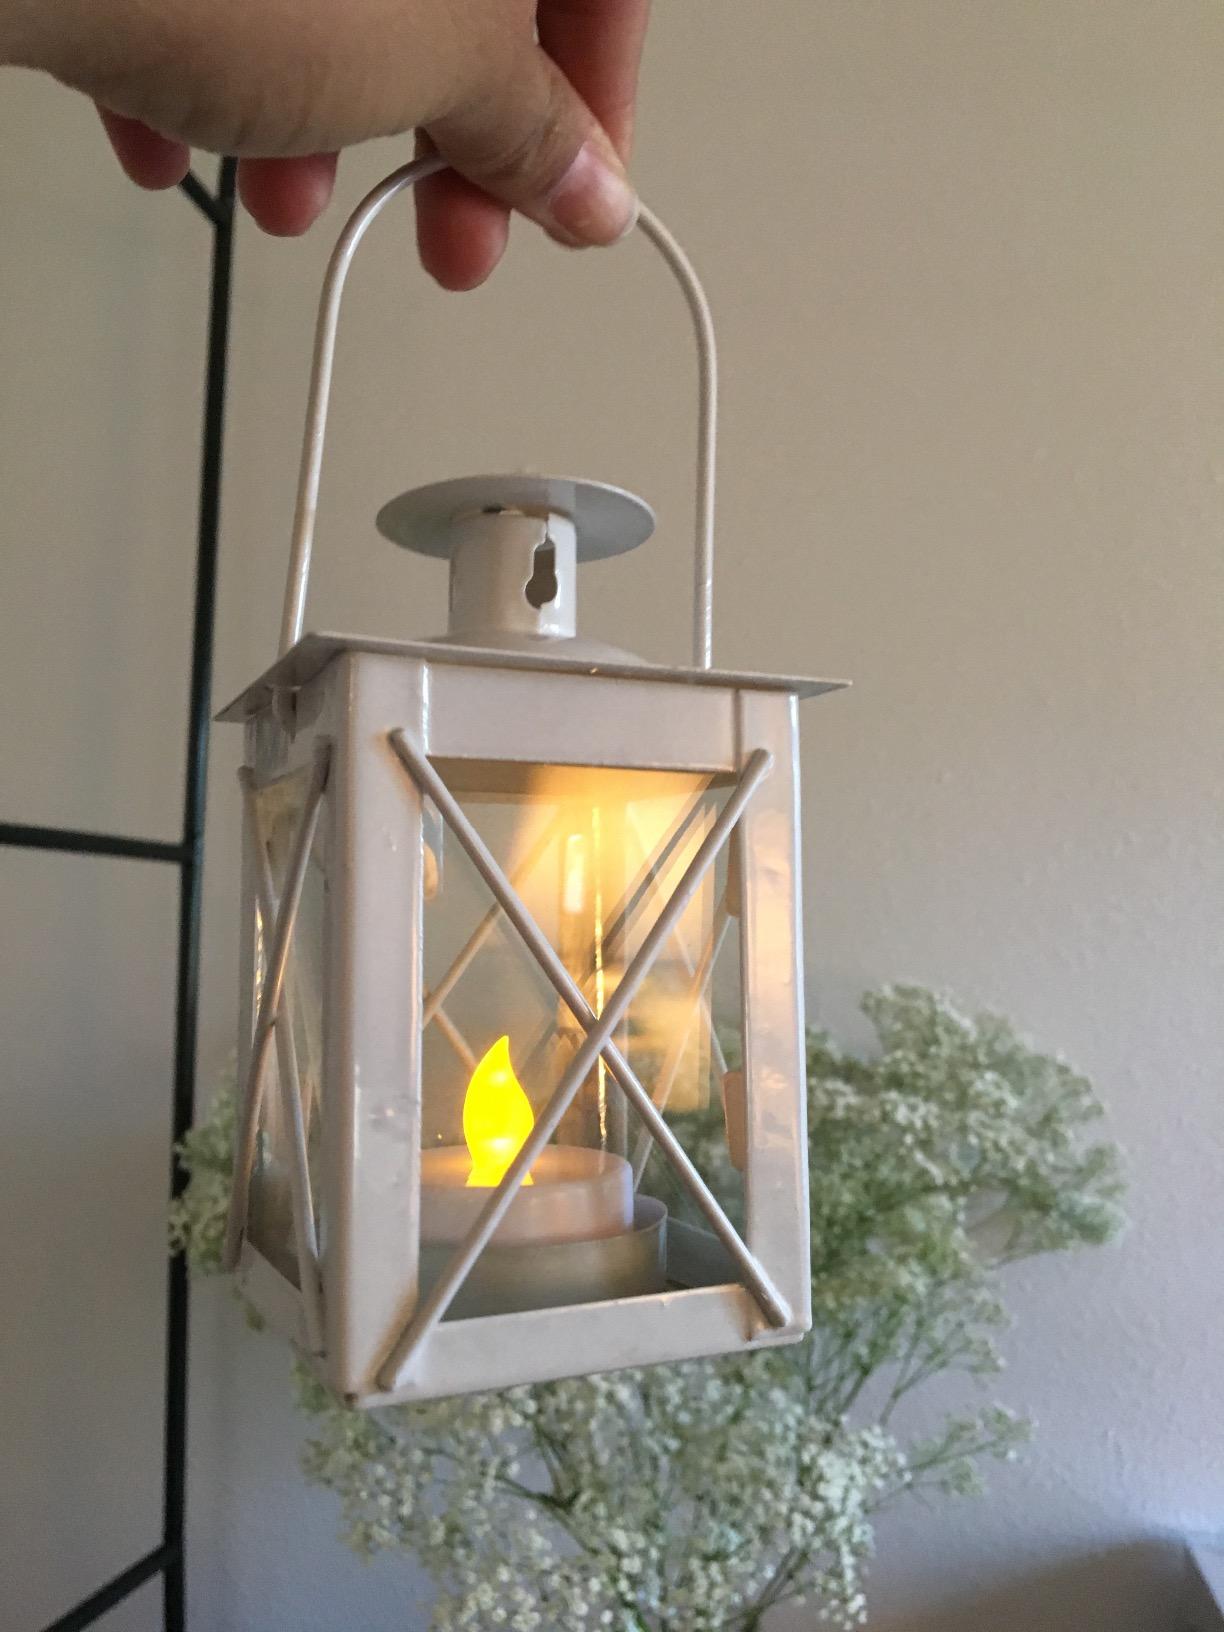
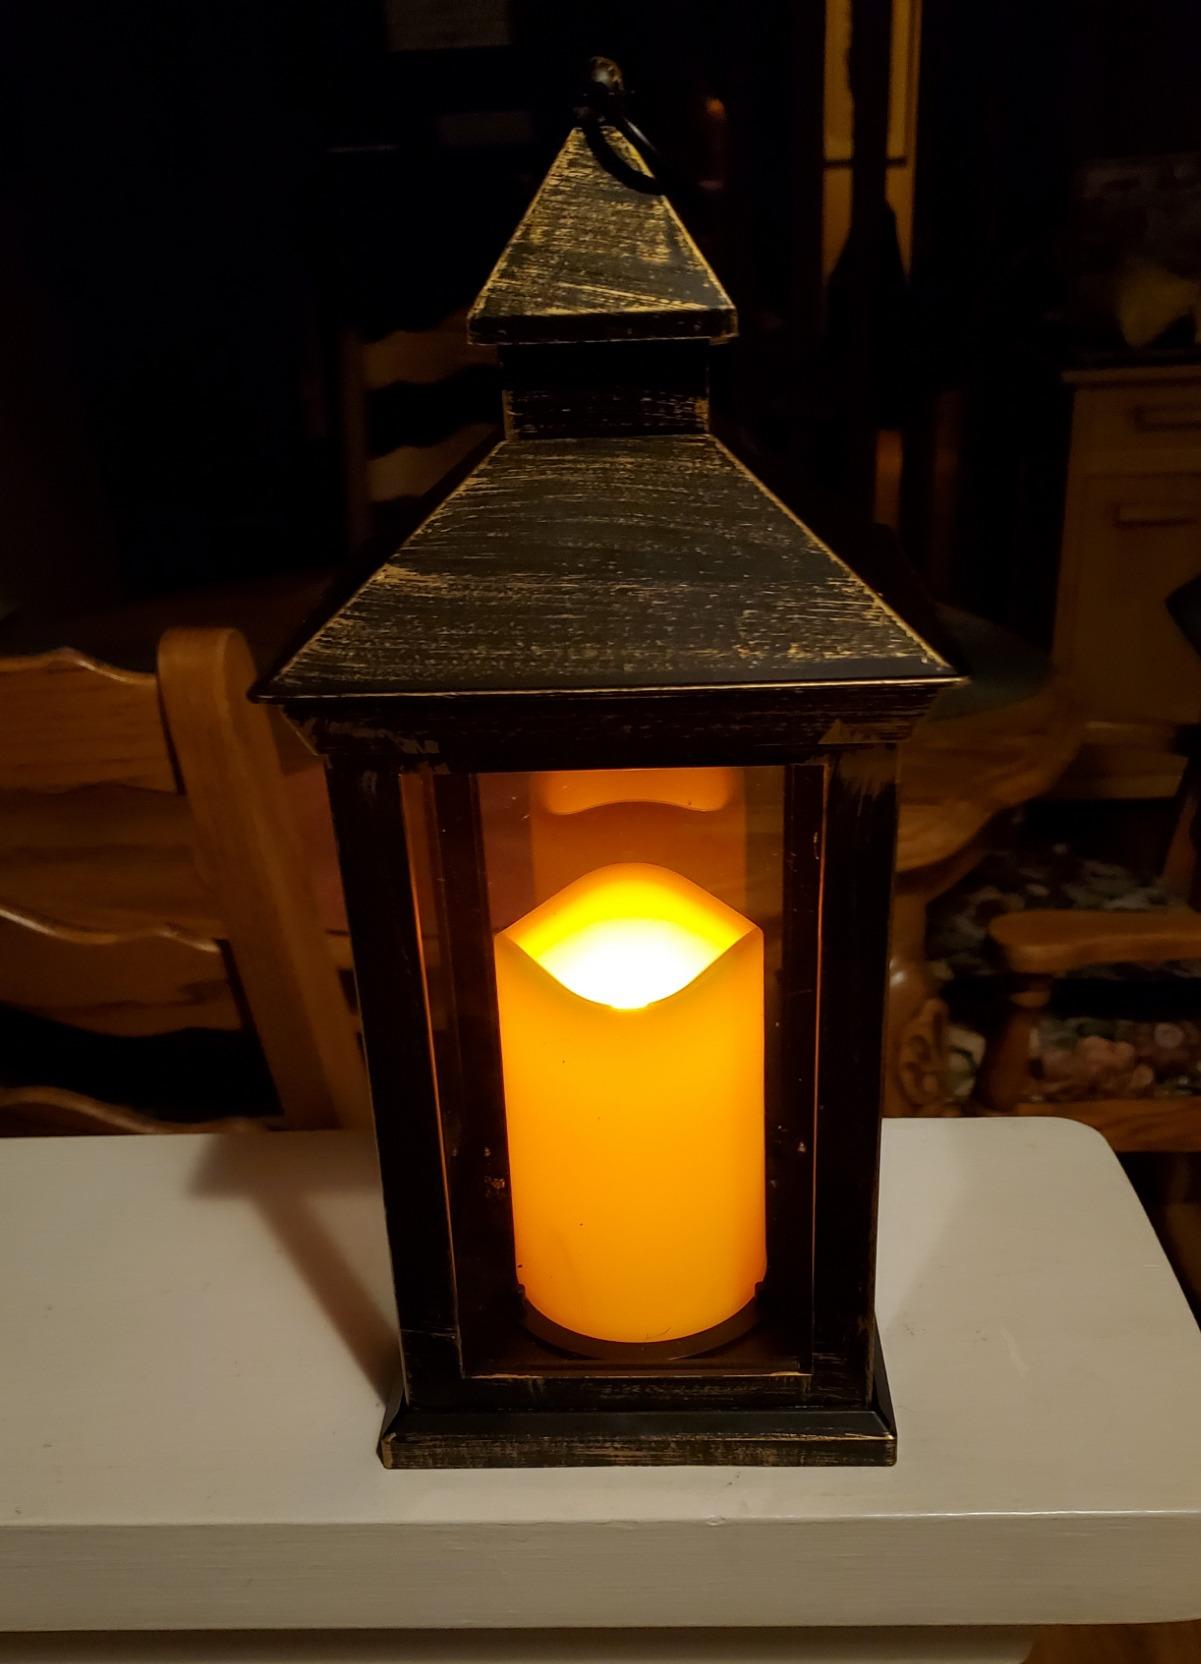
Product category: lantern
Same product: no